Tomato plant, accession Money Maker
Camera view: bottom (45 deg); turntable rotation: 30 degrees
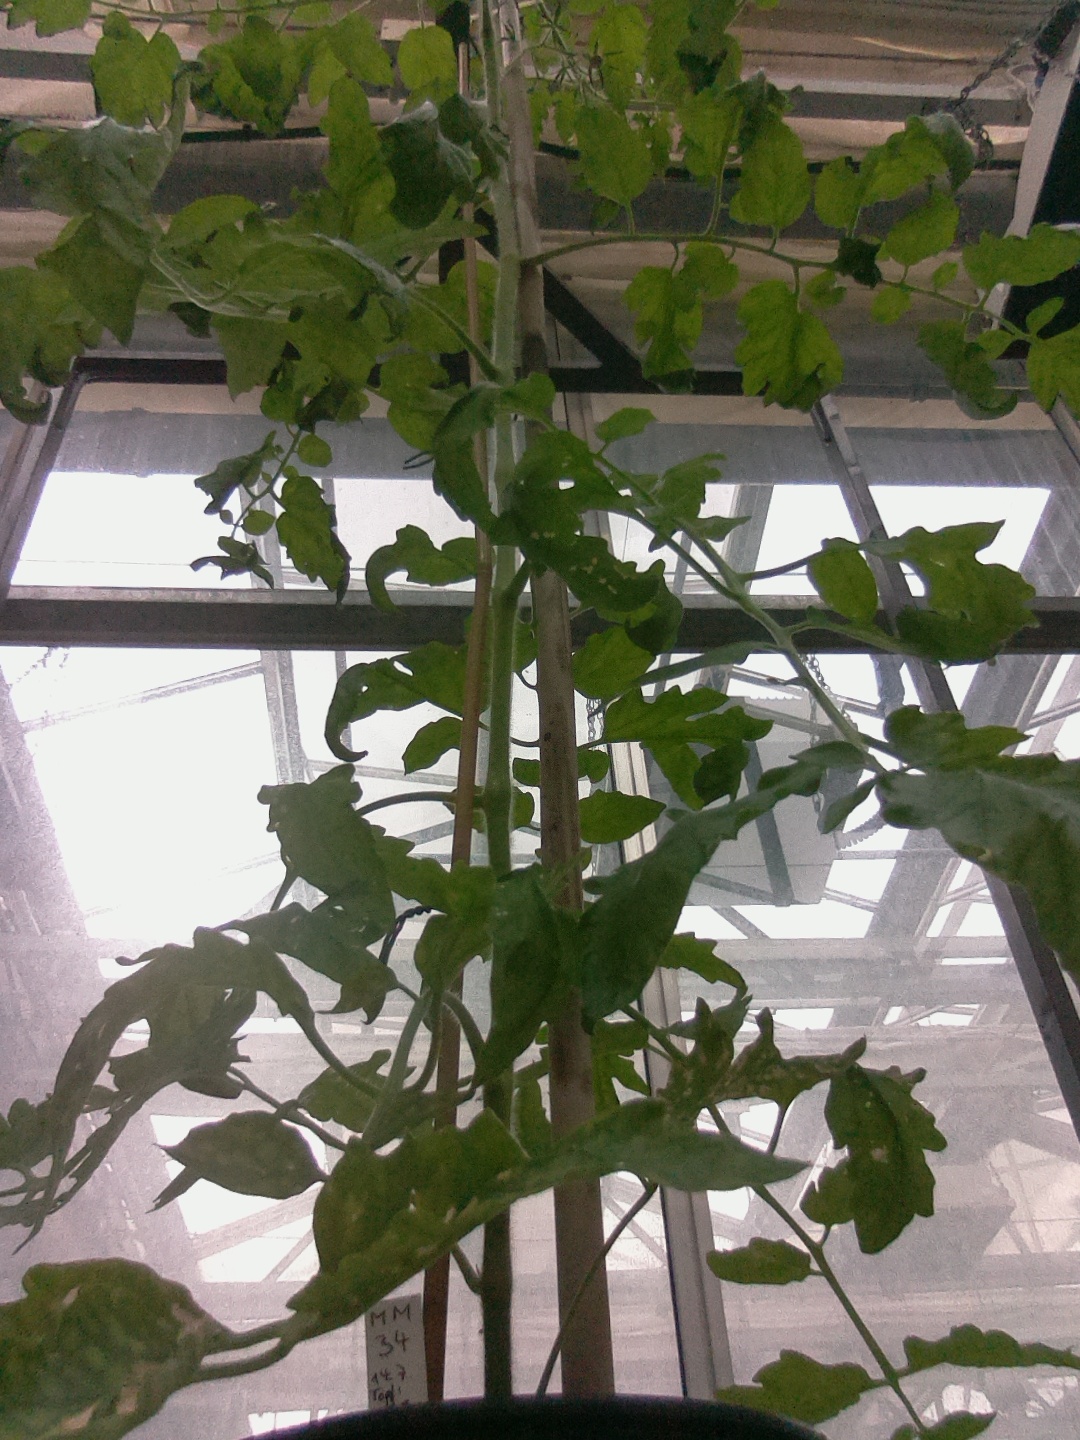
BBCH growth stage 70: Fruits at the main stem or branches visibles